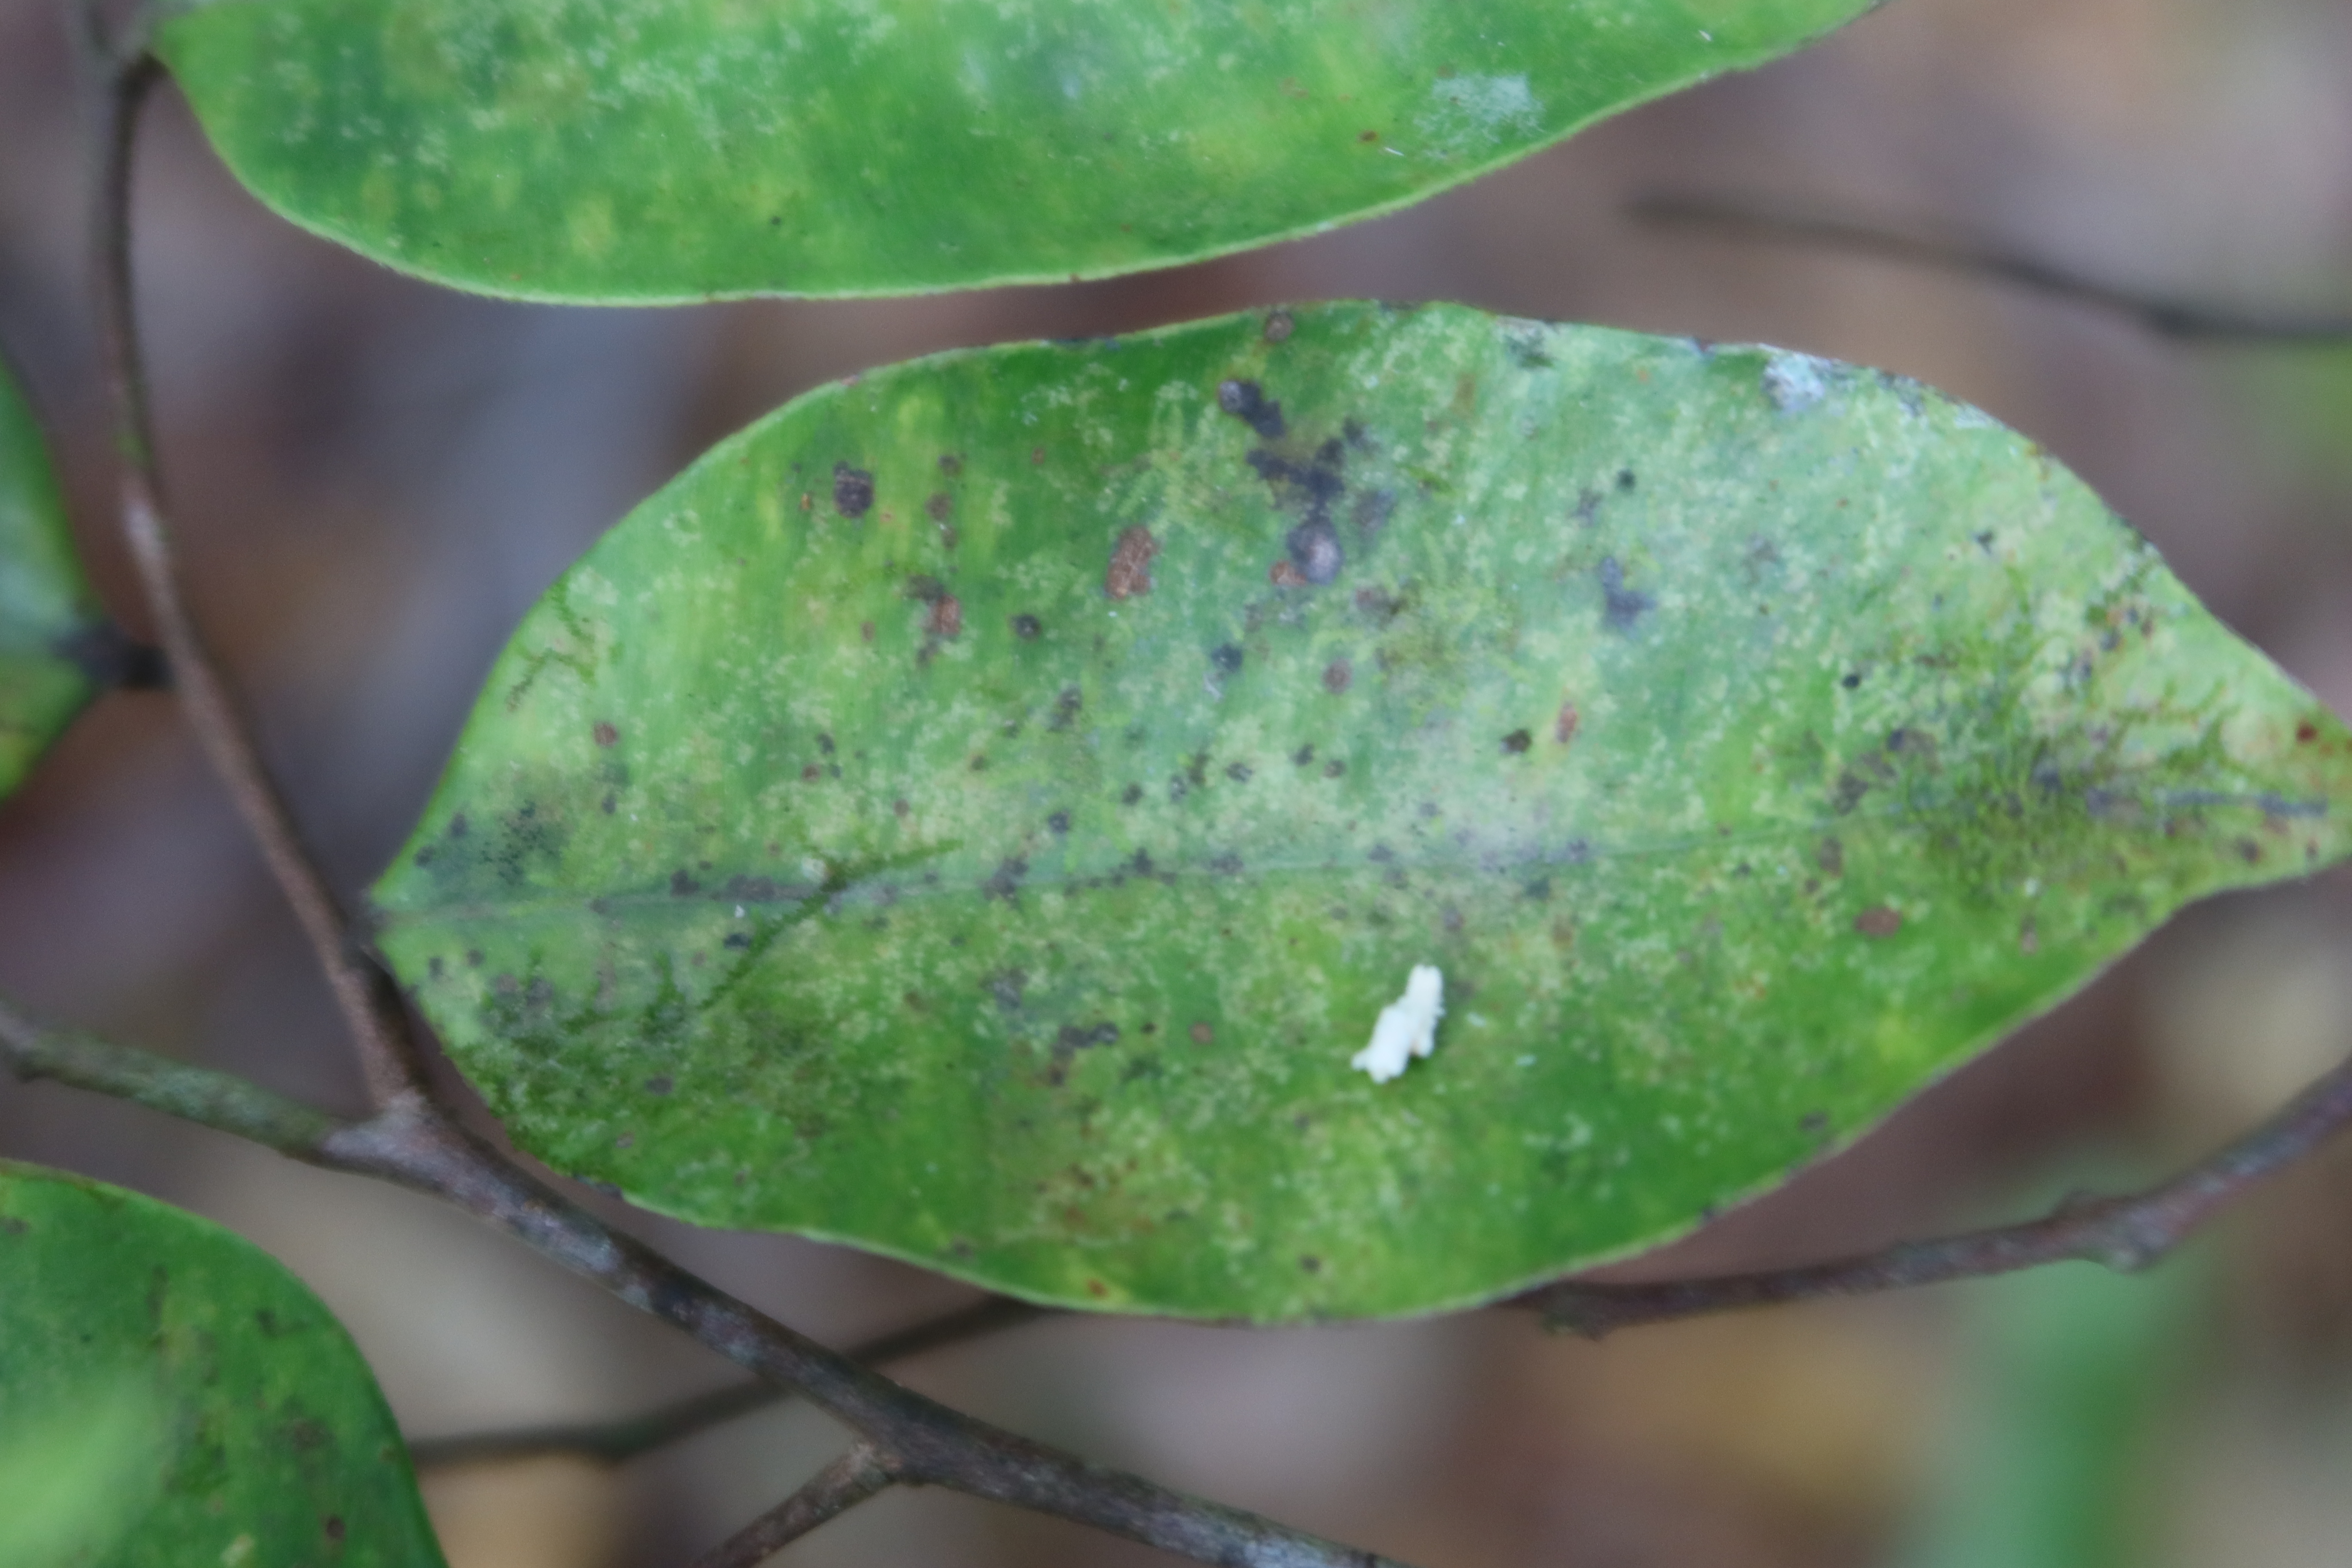
Label: Mealy bugs